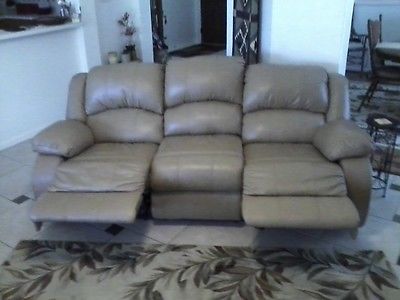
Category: sofa